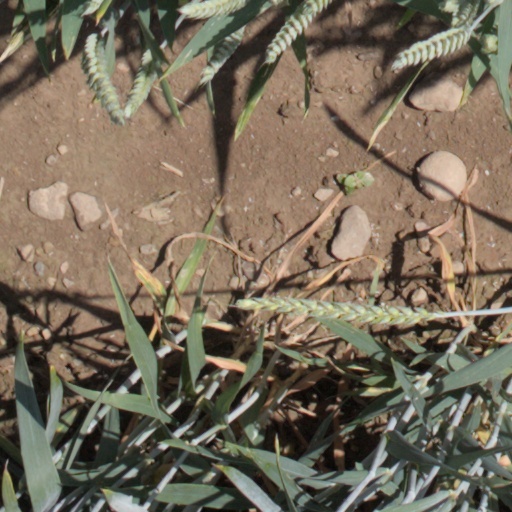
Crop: wheat